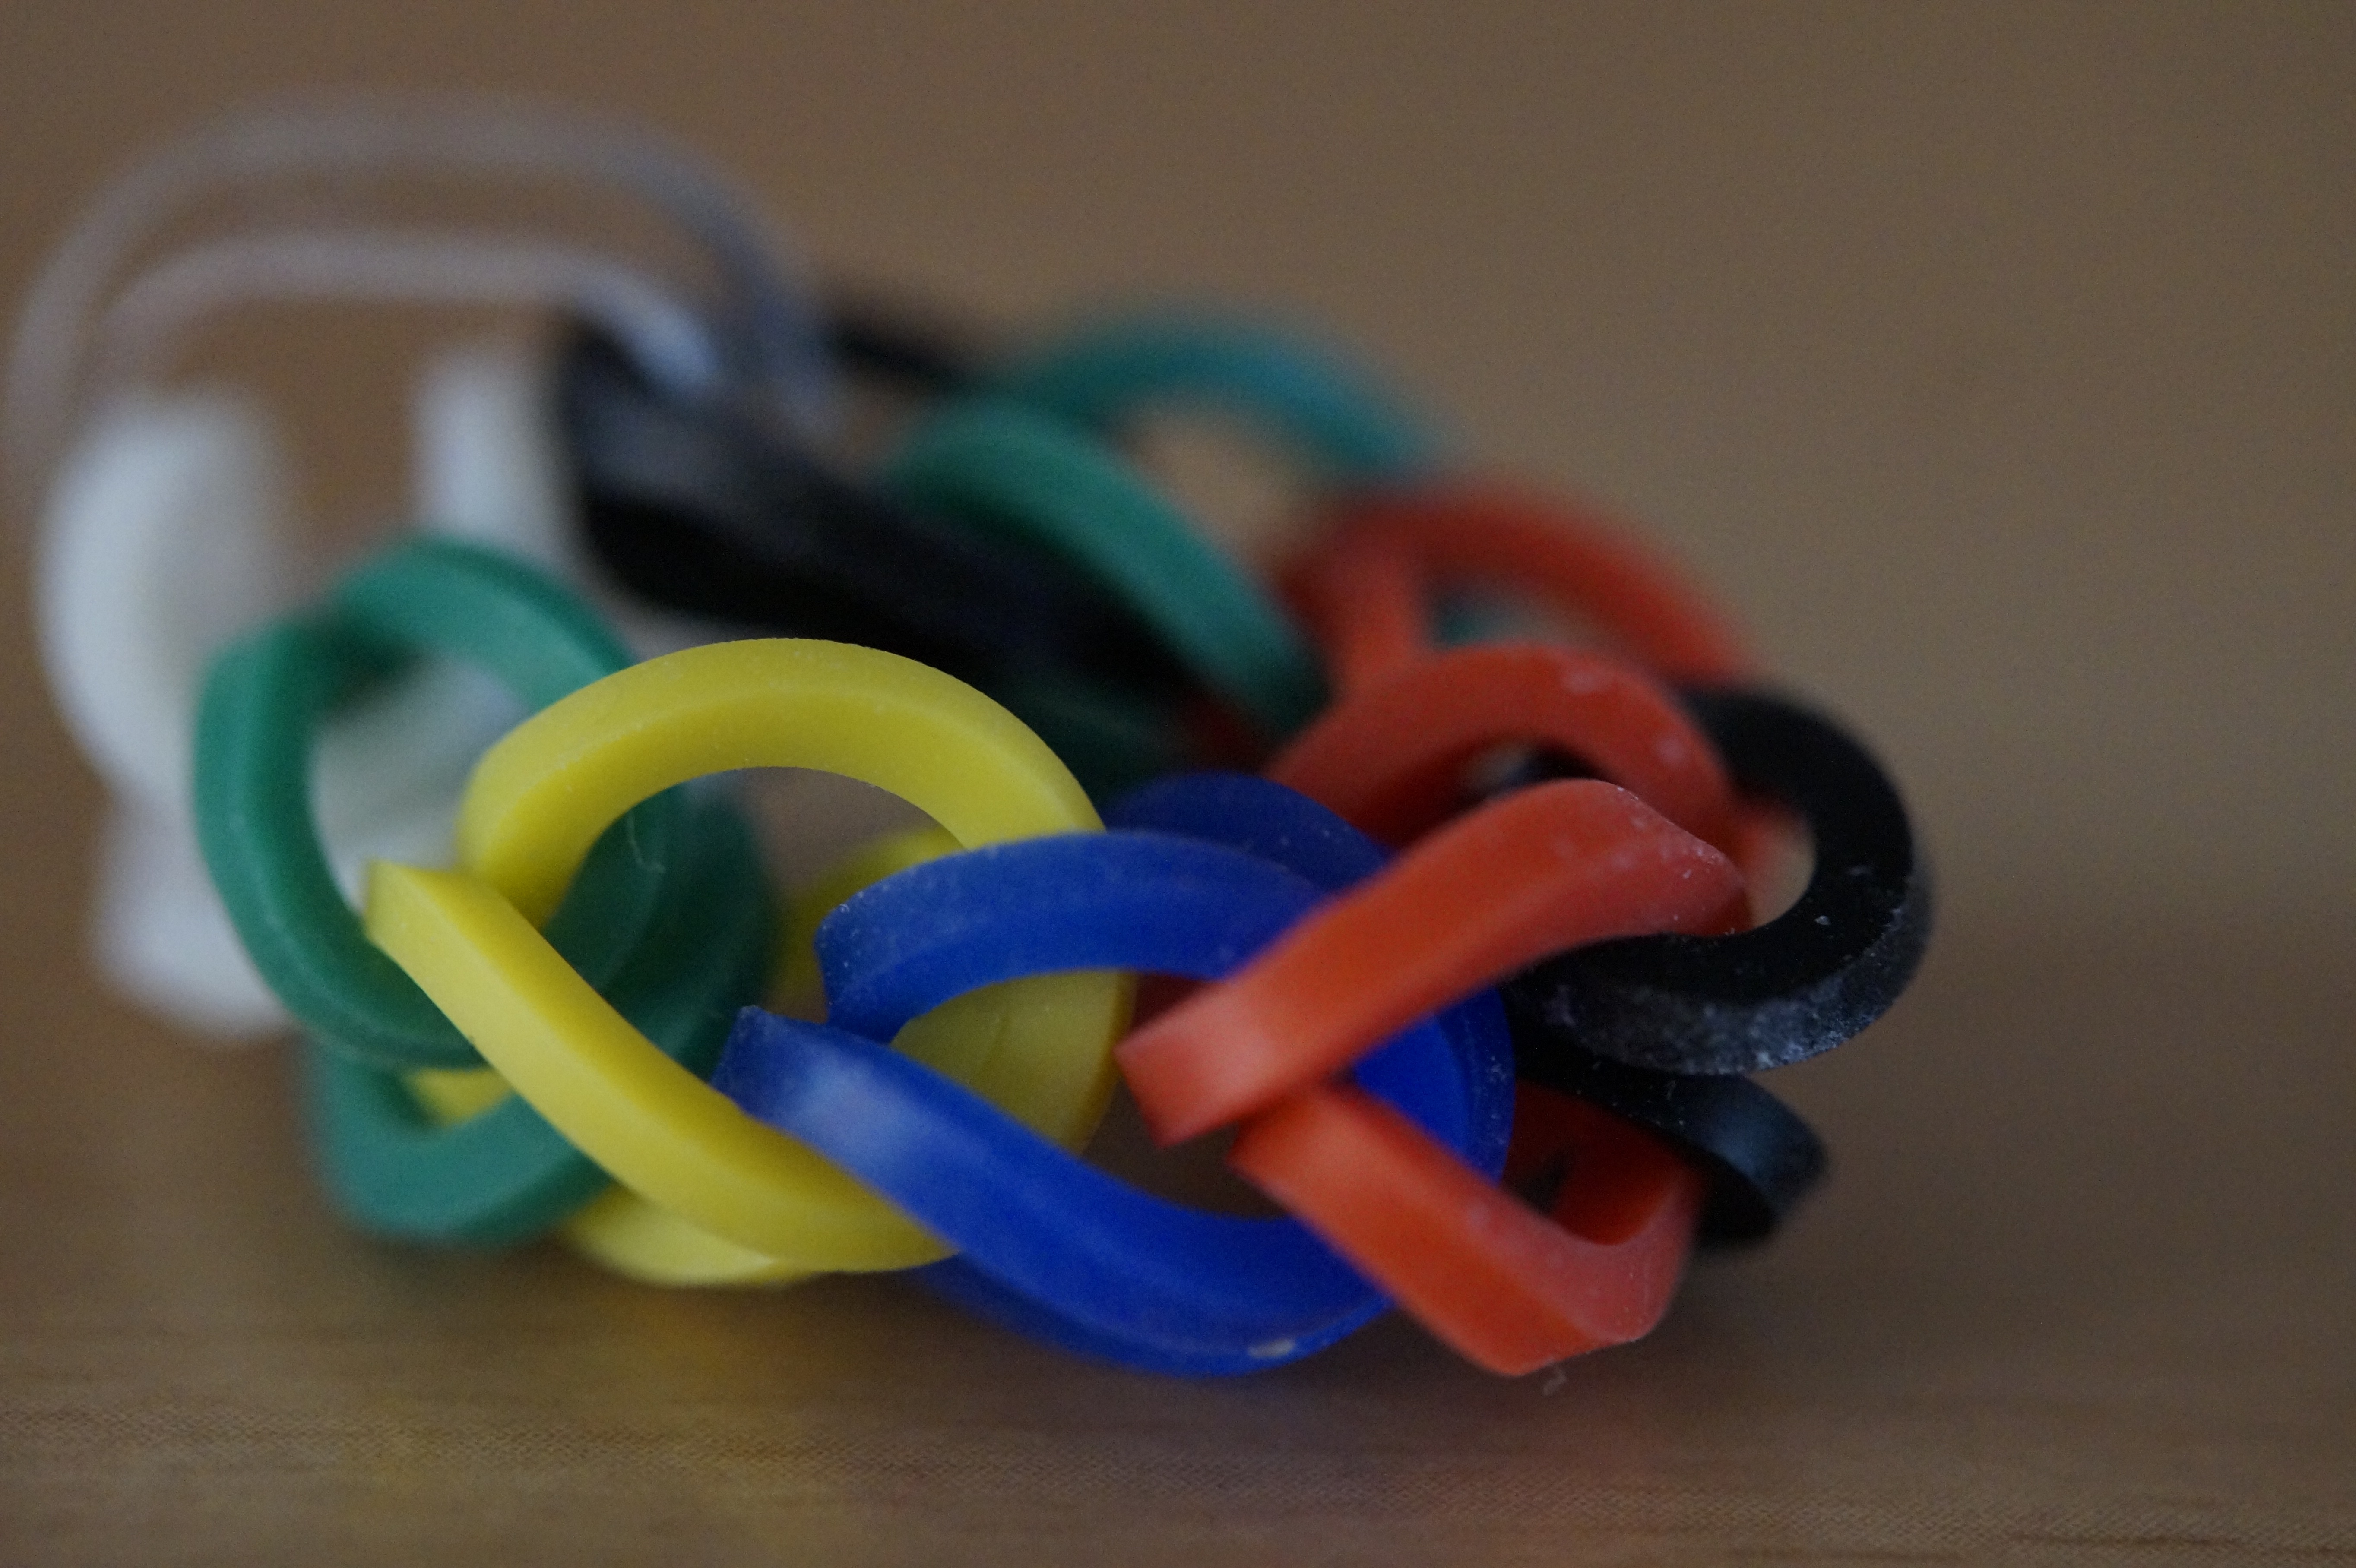
hand, structure, spiral, pattern, finger, color, blue, ear, colorful, close, homemade, braid, bracelet, organ, trend, rubber, loom, do it yourself, fashion accessory, loomband